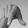
ASL letter: Q